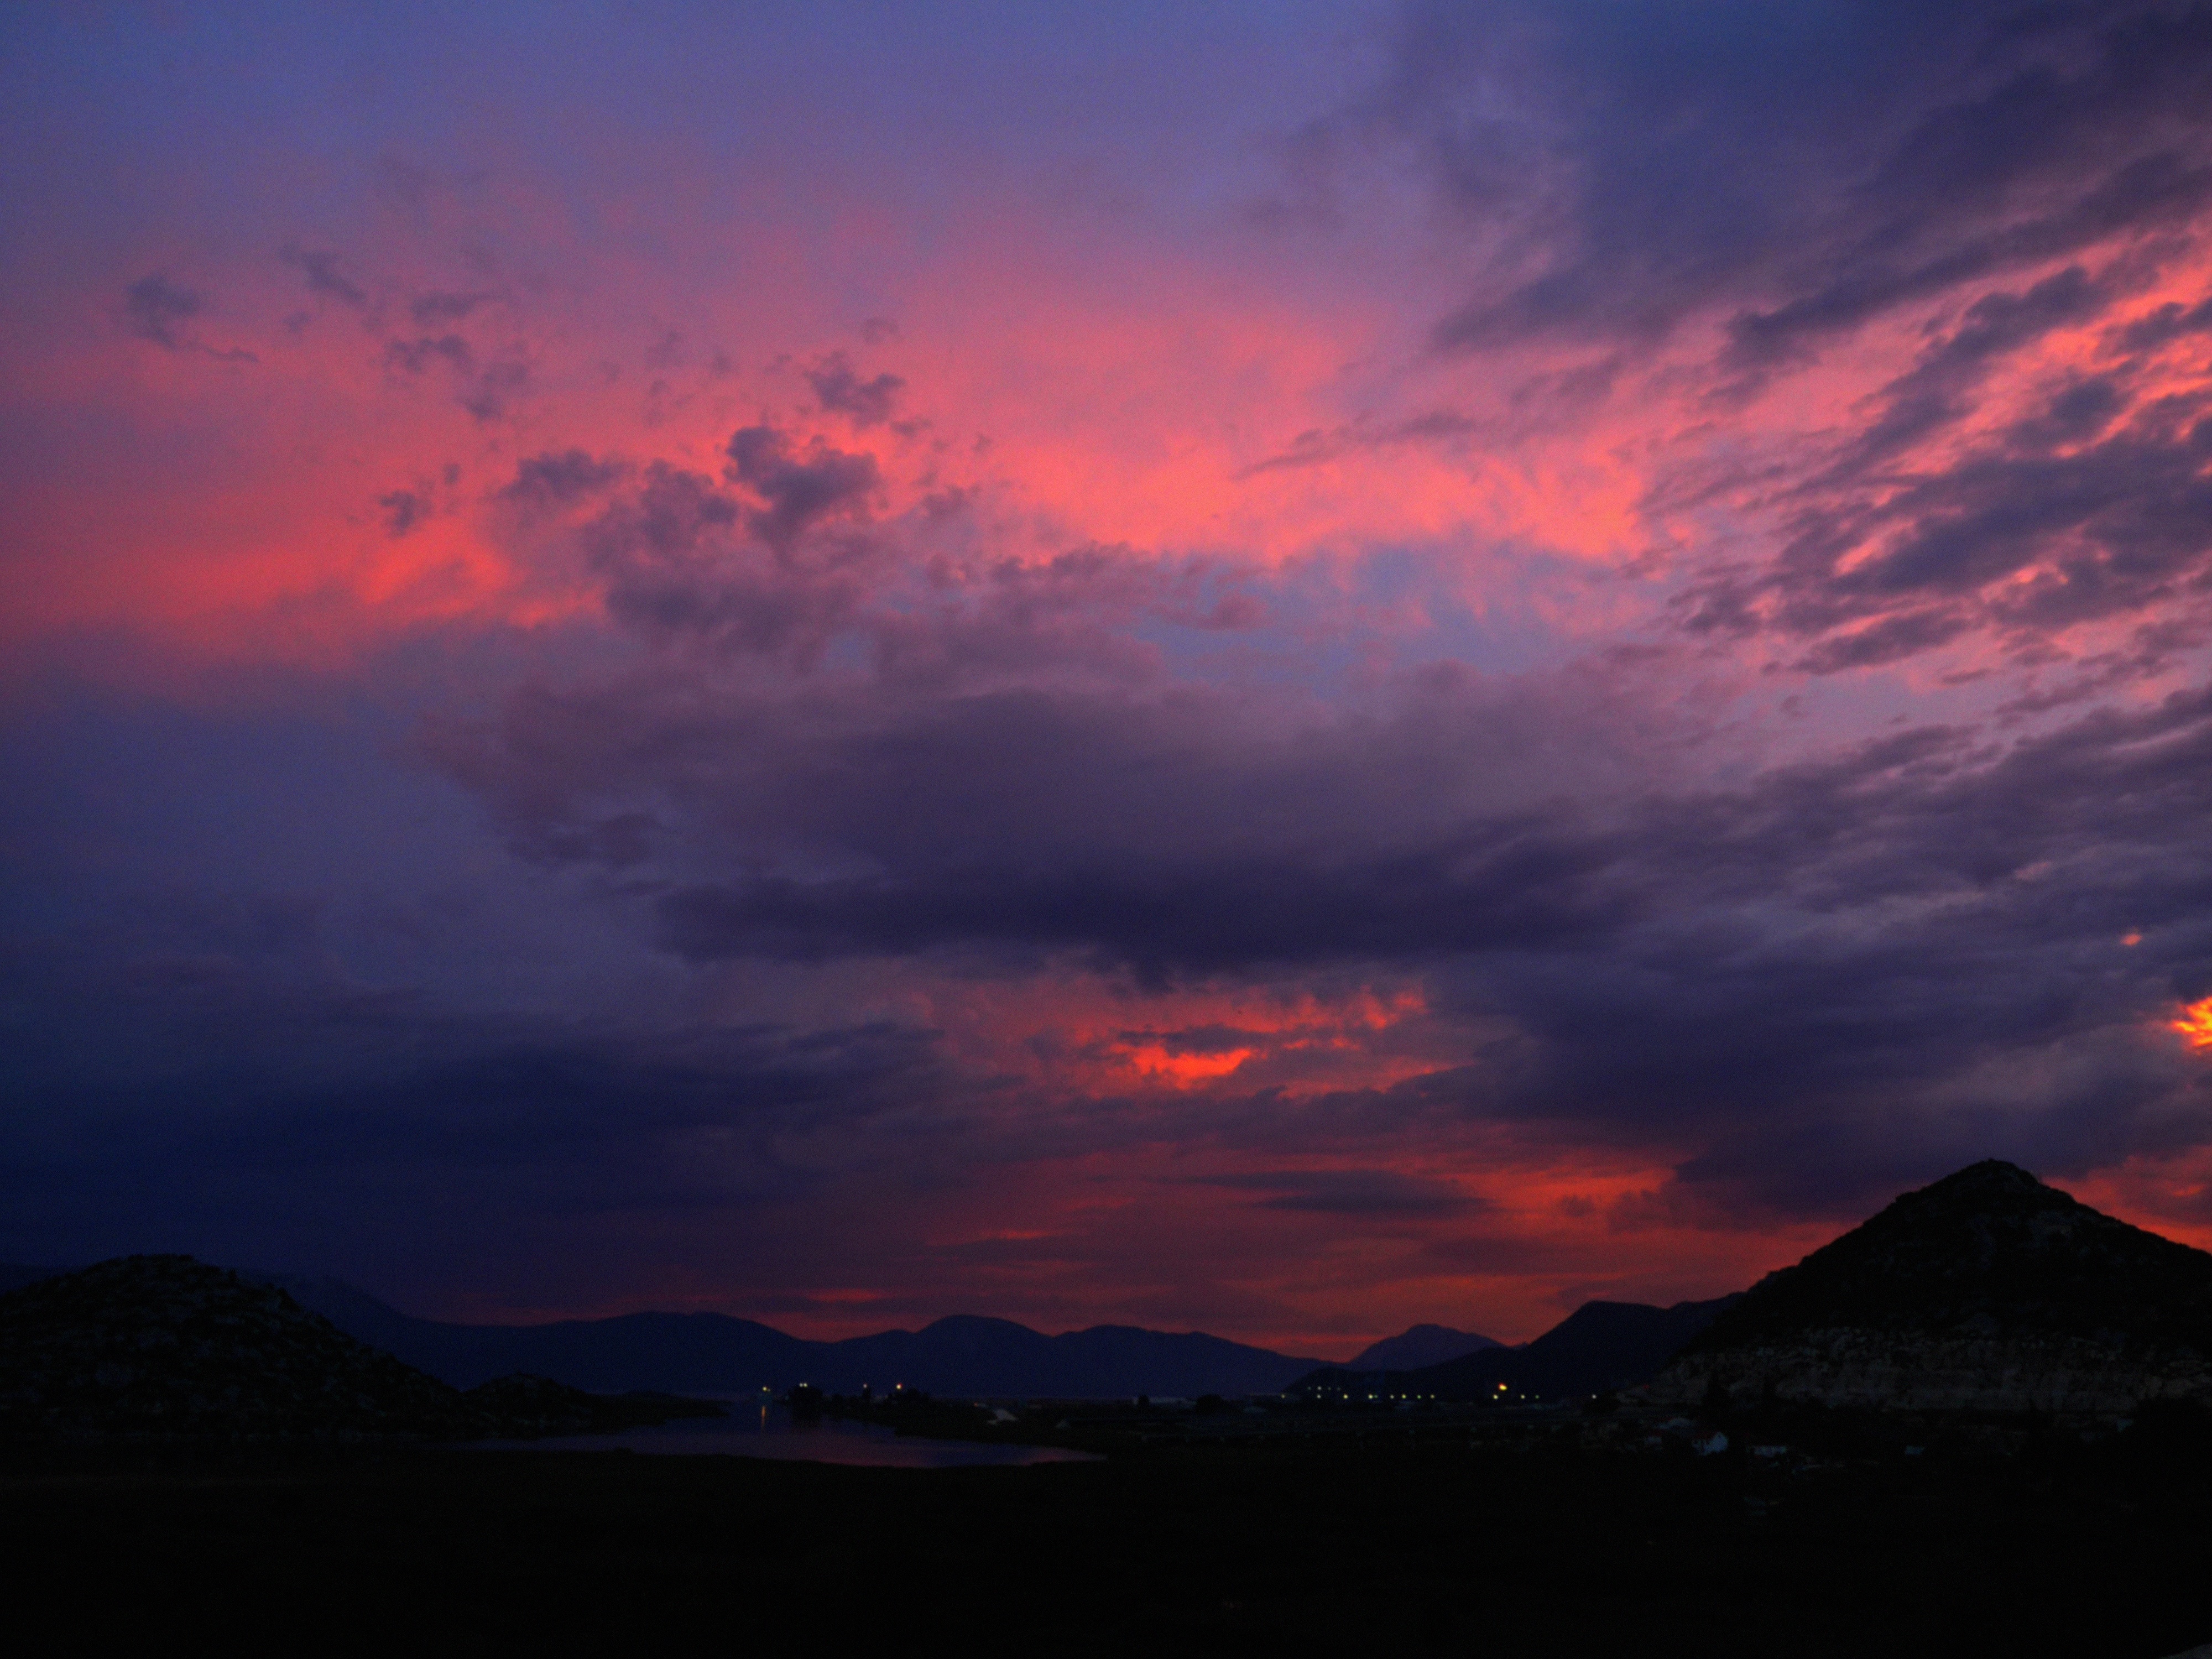
horizon, mountain, cloud, sky, sunrise, sunset, morning, hill, dawn, atmosphere, dusk, evening, afterglow, red sky at morning